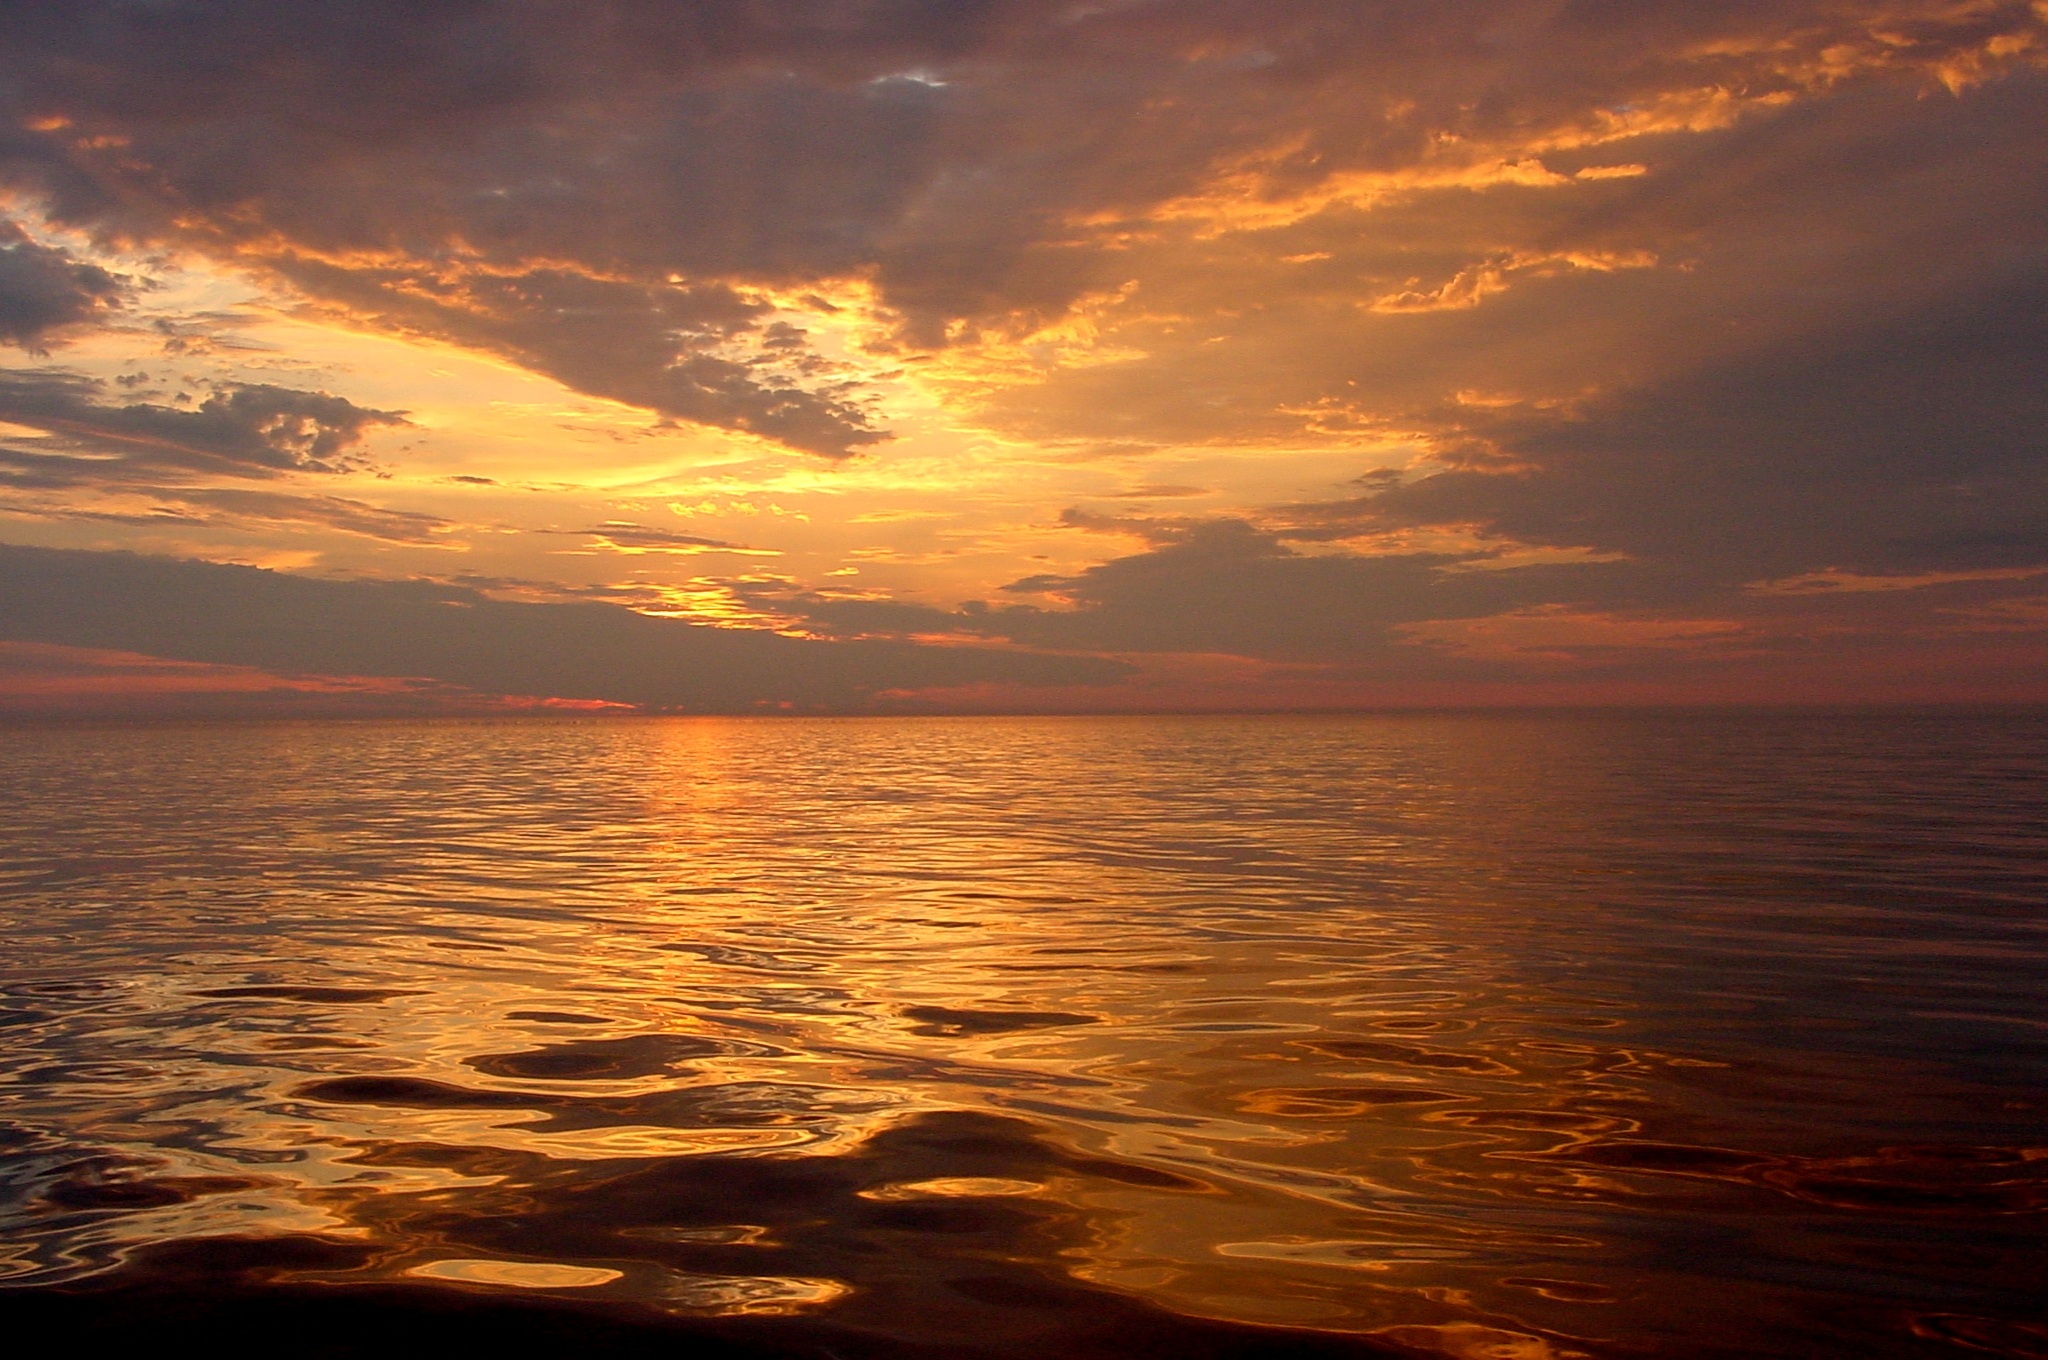
beach, sea, coast, water, ocean, horizon, cloud, sky, sunshine, sun, sunrise, sunset, sunlight, morning, view, dawn, dusk, evening, twilight, scenic, seascape, colorful, outdoors, afterglow, red sky at morning